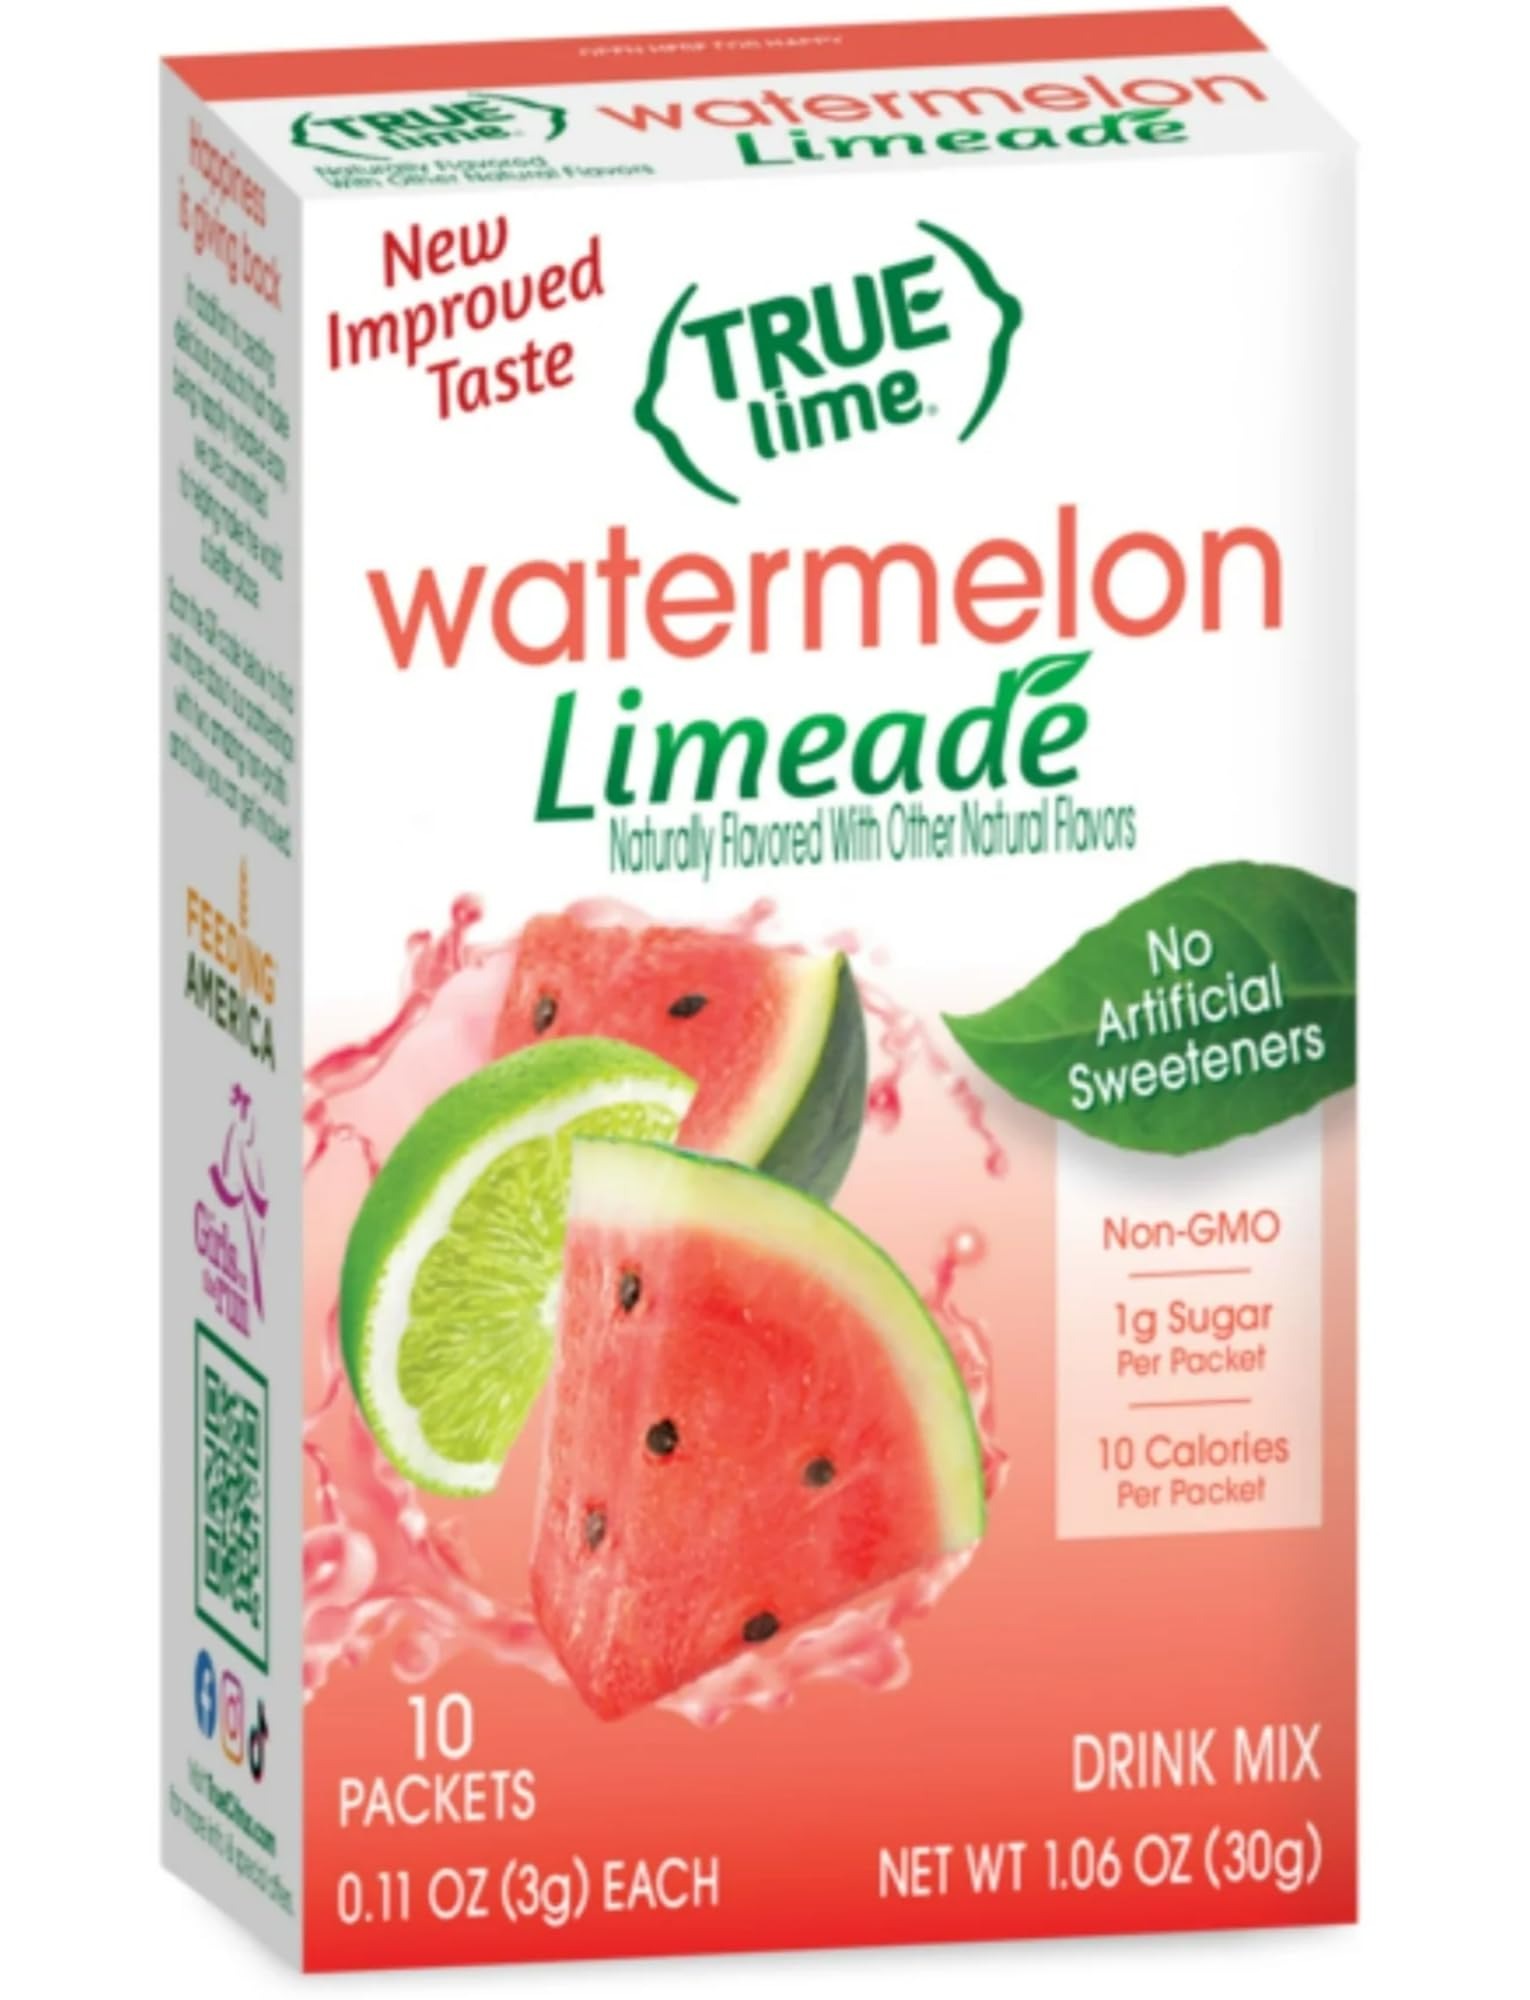
Item Name: True Lime, Watermelon Limeade Drink Mix 10 packets (Pack of 6)
Bullet Point 1: 6 - 10 count boxes of True Lime, Watermelon Limeade Drink Mix
Bullet Point 2: Only 10 calories per stick packet and low sugar—just 1g per packet
Bullet Point 3: No artificial sweeteners: Sweetened with natural Stevia and a touch of sugar
Bullet Point 4: Just pour packet into 16 oz of cold water & stir or shake; easily enjoy the fresh taste of juicy watermelon with lime anywhere, anytime
Bullet Point 5: Non-GMO, Gluten free, Kosher
Product Description: Turn your water into a mini vacation. This True Lime Watermelon Limeade drink lets you easily enjoy the fresh taste of juicy watermelon with lime anywhere, anytime. And, with only 10 calories per packet it’s a guilt-free, sippable slice of summer.
Value: 96.0
Unit: Ounce

Price: 22.74